Dunguaire Castle

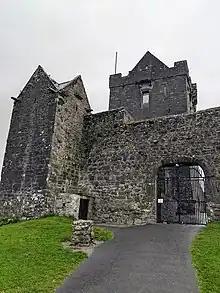
Entrance to Dunguaire Castle

Another regionally well known legend is the "Road of the Dishes" (Bothar na Mias), involving King Guaire and St. Colman of Kilmacduagh.